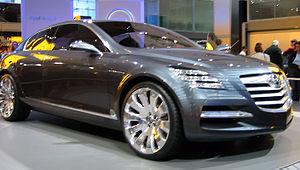
L'Opel Insignia est une berline du constructeur automobile allemand Opel, dont la première génération est sortie en 2008 et la deuxième en 2017.